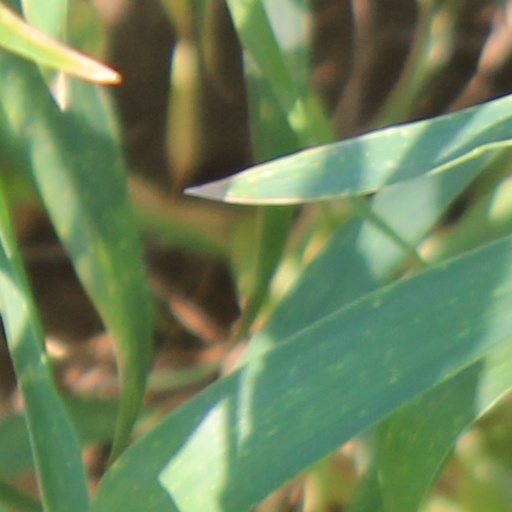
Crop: wheat